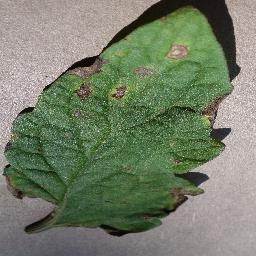
Label: Tomato___Early_blight